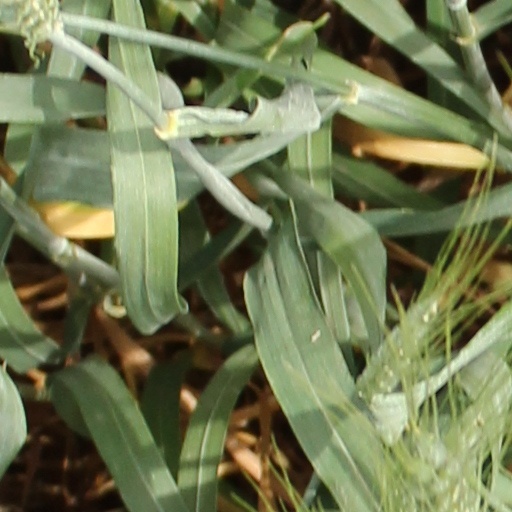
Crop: wheat